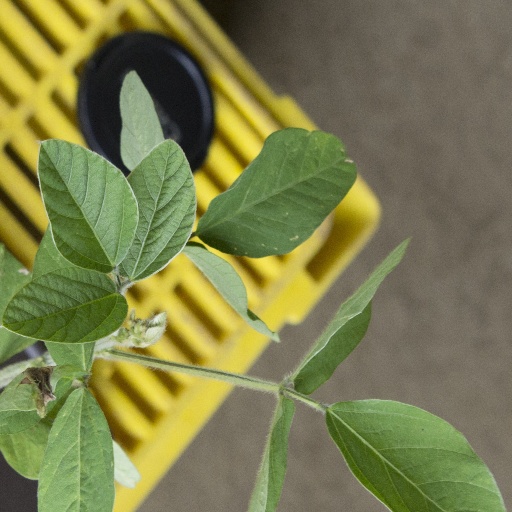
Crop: soybean